Eurosia Fabris

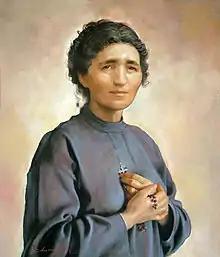
Portrait of the Blessed Eurosia Fabris

Eurosia Fabris, T.O.S.F., (27 September 1866 – 8 January 1932), also known as "Mamma Rosa", was a Roman Catholic laywoman and a member of the Third Order of Saint Francis who was beatified by the Catholic Church in 2005. She is regarded as a model of holiness in the daily life of a Catholic family. Besides her nine own children she had two adopted ones.